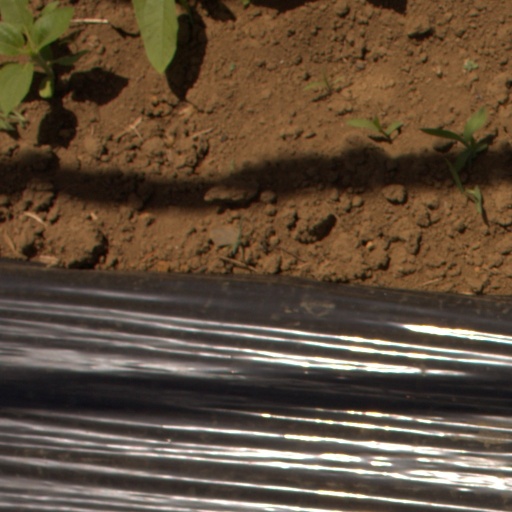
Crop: Jerusalem artichoke